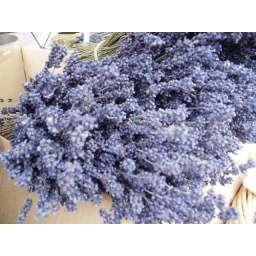
Flowers at the street market in Nice Old Town